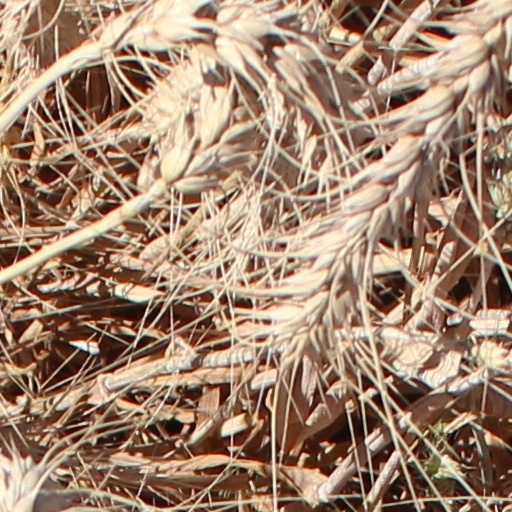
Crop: wheat